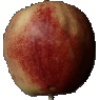
Label: Apple Red 3